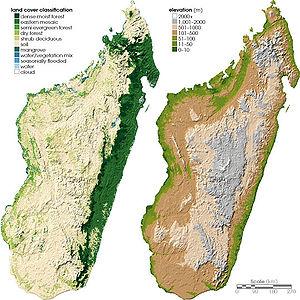
Les écorégions de Madagascar, telles que définies par le Fonds mondial pour la nature, comprennent sept écorégions terrestres, cinq écorégions d'eau douce et deux écorégions marines. Les divers habitats naturels de Madagascar abritent une faune et une flore riches en endémisme, mais la plupart des écorégions souffrent de la perte d'habitat.
L'inventaire de la flore de Madagascar compte de plus de 12 000 espèces de plantes vasculaires et non vasculaires. La fonge est encore mal connue.